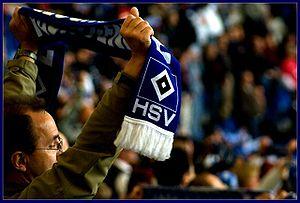
La Dubaï Challenge Cup est une compétition amicale de football qui oppose deux à quatre équipes ayant pour partenaire publicitaire la compagnie aérienne Fly Emirates.